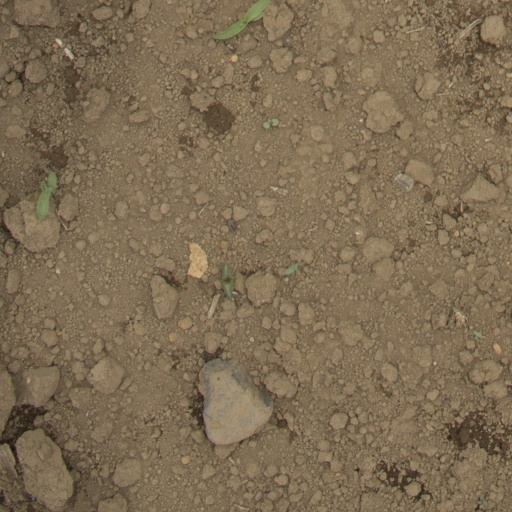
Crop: Jerusalem artichoke